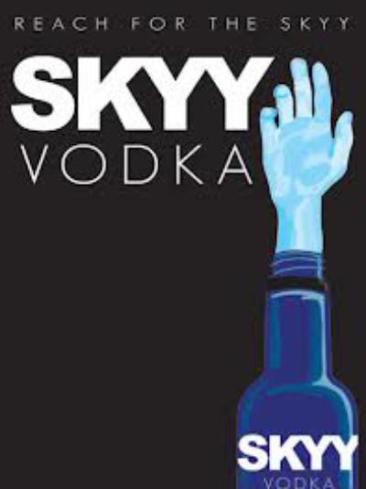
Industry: Food